1986 FBI Miami shootout

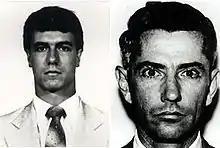
Jerry Dove (left) and Benjamin Grogan (right), the two FBI agents killed in the shootout

A subsequent FBI investigation placed partial blame for the agents' deaths on the lack of stopping power exhibited by their service handguns. While some agents were equipped with 9 mm semi-automatic pistols, most had revolvers, which made up the majority of the weapons used in the fight. The FBI soon began a search for a more powerful cartridge to issue to all agents. Noting the difficulties of reloading a revolver while under fire, the FBI specified that agents should be armed with box magazine-fed semi-automatic pistols. This incident contributed to the increasing trend for law enforcement agencies to switch from revolvers to semi-automatics across the United States.